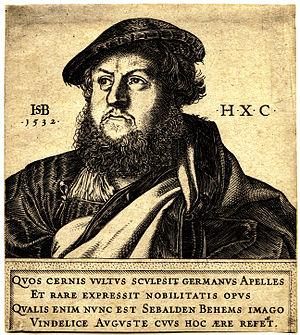
Hans Sebal Beham, ou plutôt Sebald Beham est un illustrateur, dessinateur de vitraux et graveur allemand. Il appartient au groupe des Kleinmeister, ou Petits maîtres allemands, qui se sont illustrés dans la gravure de petite dimension.